Sebastião Mazarelo

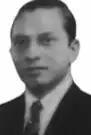
Official portrait in 1963

Sebastião Mazarelo was an Indian politician and medical practitioner. He was the first member of the Goa, Daman and Diu Legislative Assembly from the Cuncolim Assembly constituency. He served for five years, from 1963 to 1967. He was also one of the notable individuals that played a pivotal role in the Goa Opinion Poll.